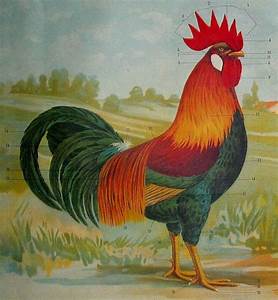
Label: gallina